Kyle Van Noy

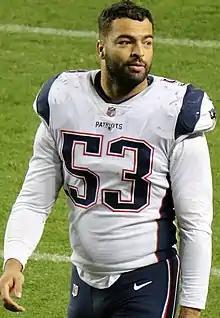
Van Noy with the New England Patriots in 2017

Kyle Van Noy (born March 26, 1991) is an American professional football linebacker for the Baltimore Ravens of the National Football League (NFL). Van Noy played college football for the BYU Cougars. He was selected in the second round of the 2014 NFL draft by the Detroit Lions, with whom he spent his first three seasons. Van Noy played his next four seasons for the New England Patriots, where he won Super Bowl LI and Super Bowl LIII. Following a year as a member of the Miami Dolphins, he rejoined New England in 2021. Van Noy signed with the Los Angeles Chargers the following season.